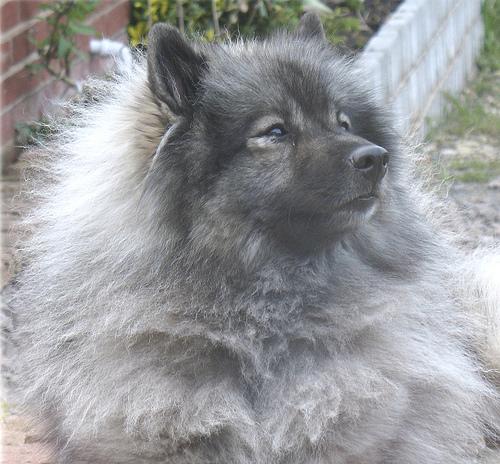
Breed: keeshond